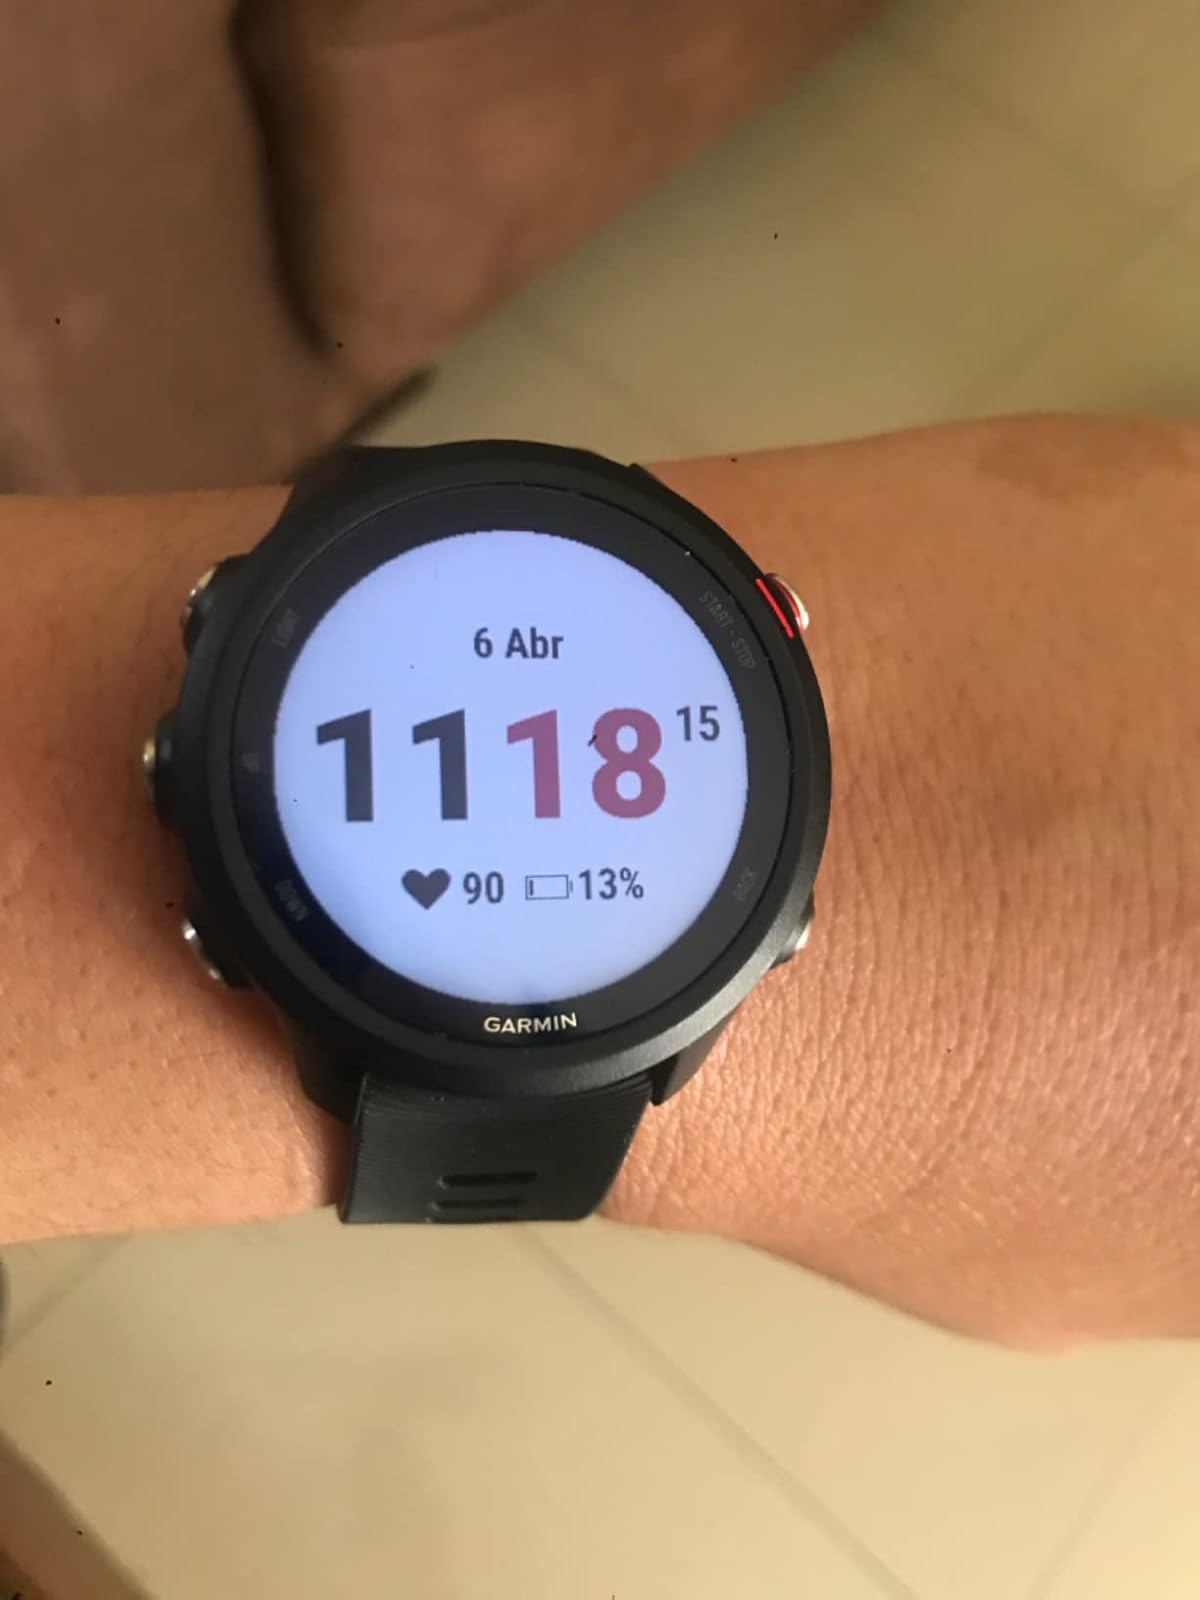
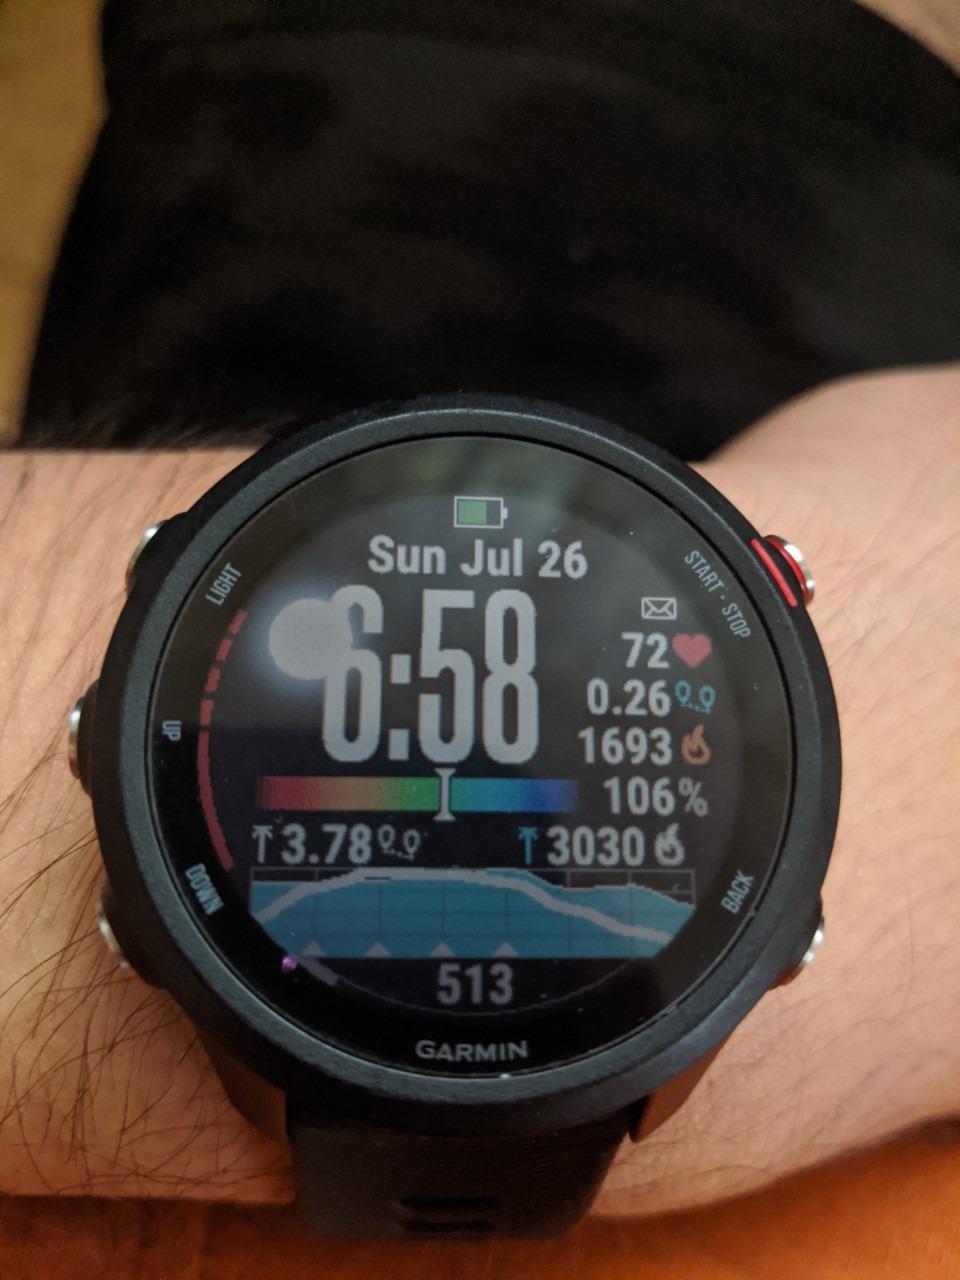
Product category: smartwatch
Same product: yes